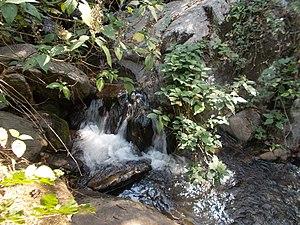
Le Cameroun est un pays d'Afrique centrale. Il est cependant très étendu en latitude : riverain du bassin du Congo au sud, il atteint au nord les rives sahéliennes du Lac Tchad. Bordé par l'océan Atlantique, le pays est dominé par l'un des massifs montagneux les plus hauts d'Afrique. L'ensemble constitue une très grande variété de domaines bio-géographiques, si bien qu'on a pu parler d'une Afrique en miniature. Cette comparaison peut être poursuivie dans le domaine démographique : alors que l'ouest et le nord se rattachent aux hautes densités des pays du Golfe de Guinée, le sud et l'est connaissent les plus faibles densités de l'Afrique centrale.